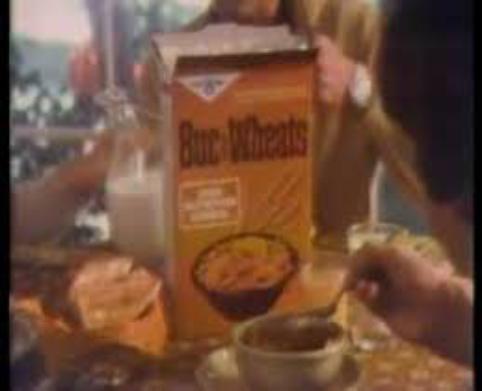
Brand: Buc Wheats
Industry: Food